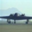
Label: airplane